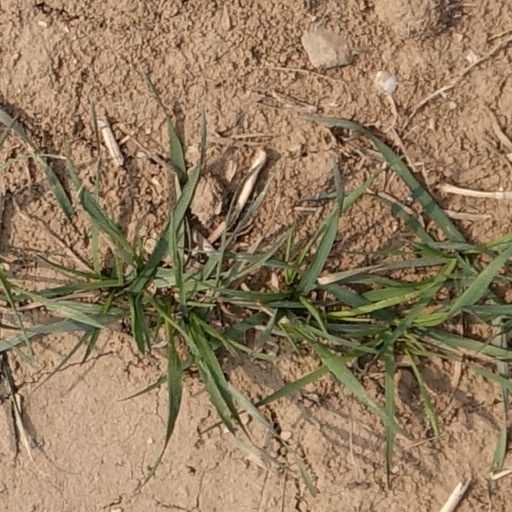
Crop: wheat